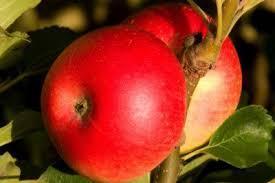
Label: apples